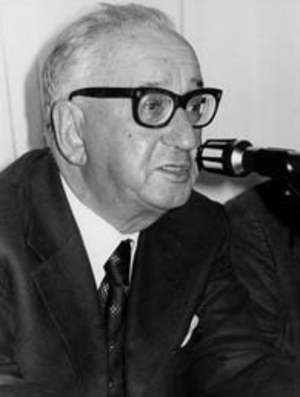
Rosario Assunto, né le 28 mars 1915 à Caltanissetta et mort le 24 janvier 1994 à Rome, est un philosophe italien, spécialiste d'esthétique, dont le travail porte notamment sur le Moyen Âge, les Lumières et le romantisme. Près d'un tiers de son œuvre est consacrée aux jardins et au paysage.